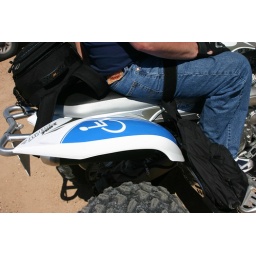
Special features to keep him in the seat and allow him to ride again. Bryan is paralyzed in a street bike accident.